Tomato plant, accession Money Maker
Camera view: tilt-top (135 deg); turntable rotation: 210 degrees
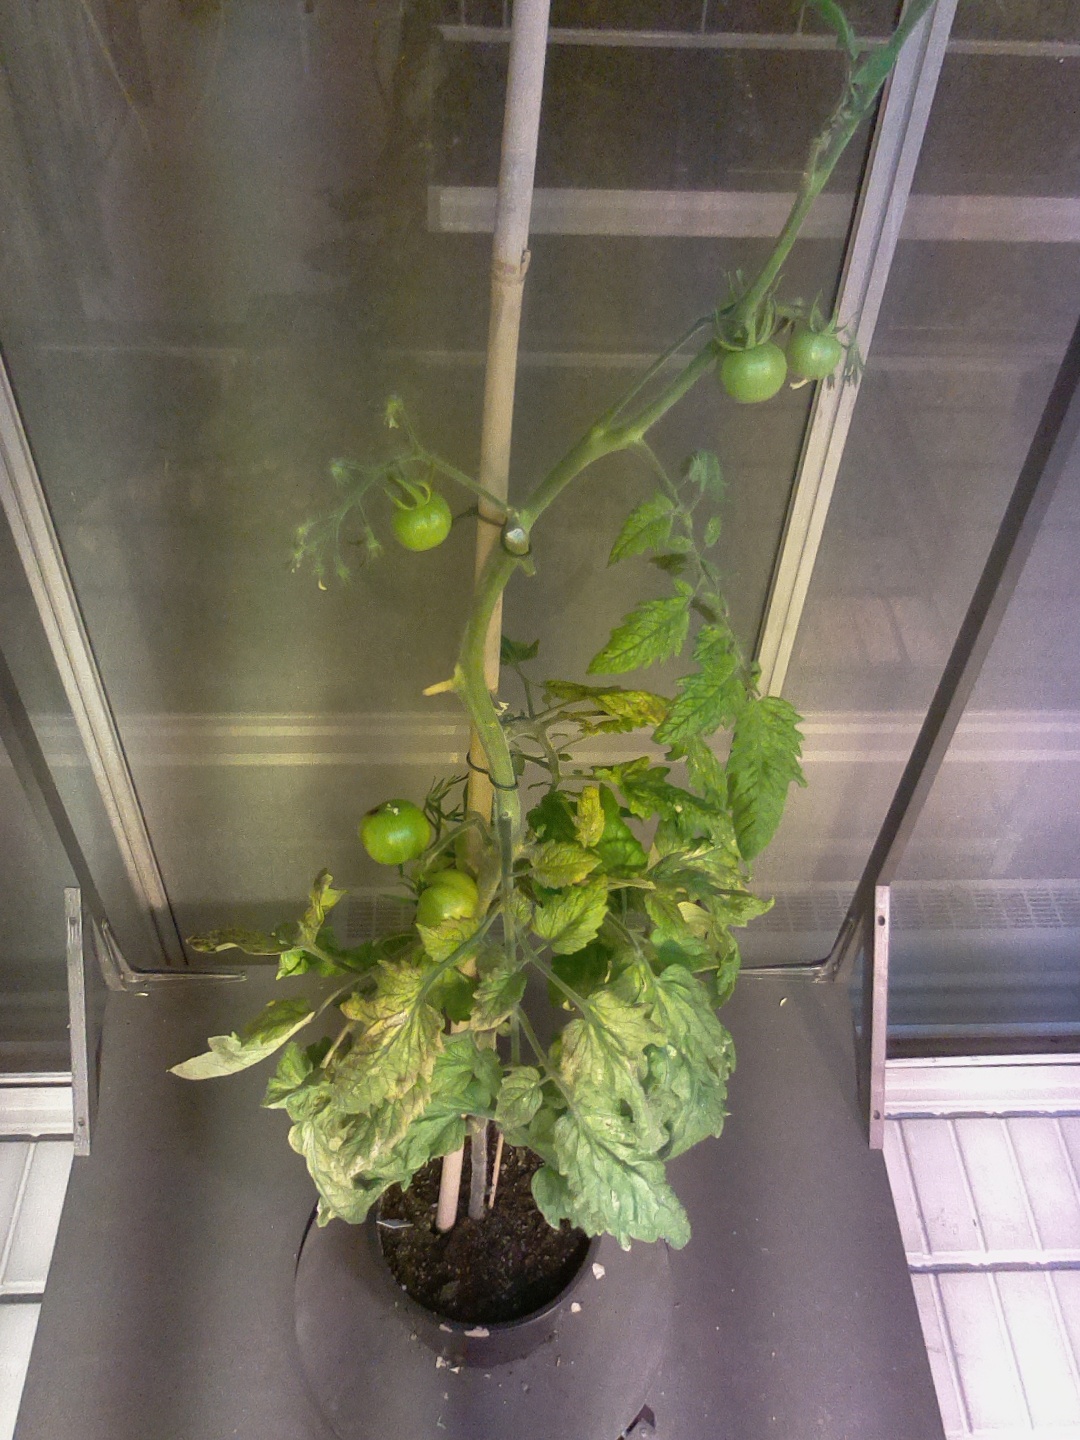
BBCH growth stage 77: 70%-80% of final fruit size